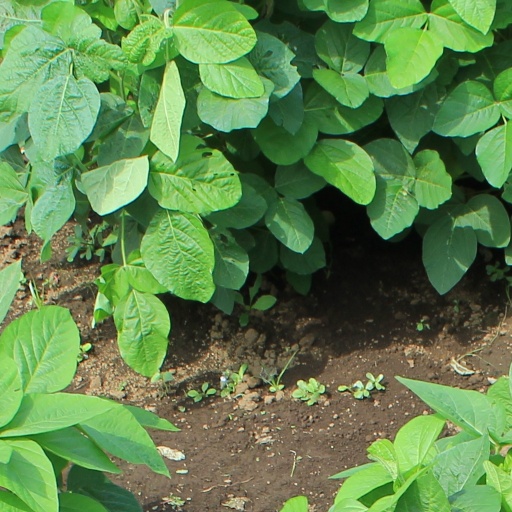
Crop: soybean